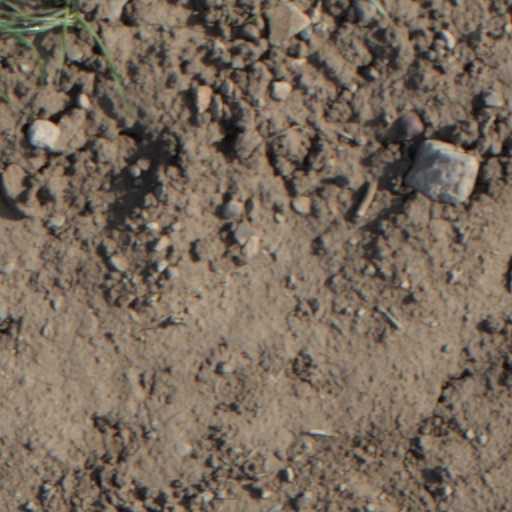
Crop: wheat